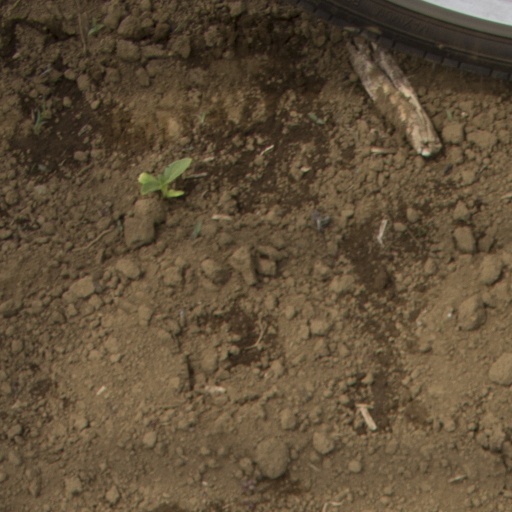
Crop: Jerusalem artichoke